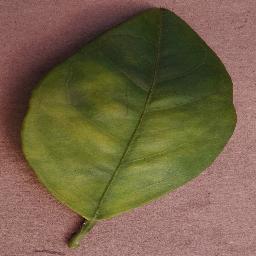
Label: Orange___Haunglongbing_(Citrus_greening)